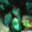
Label: sweet_pepper